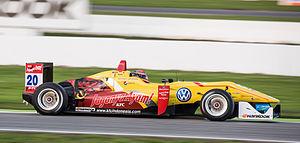
Sean Gelael, né le 1ᵉʳ novembre 1996 à Jakarta, est un pilote automobile indonésien, qui participe en 2020 au championnat de Formule 2 avec l'écurie Française DAMS.